Wilhelm von Bezold

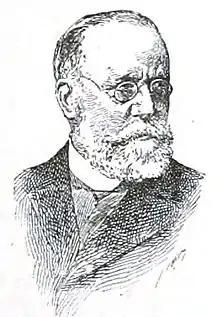

Johann Friedrich Wilhelm von Bezold (June 21, 1837 – February 17, 1907) was a German physicist and meteorologist born in Munich, Kingdom of Bavaria. He is best known for discovering the Bezold effect and the Bezold–Brücke shift.